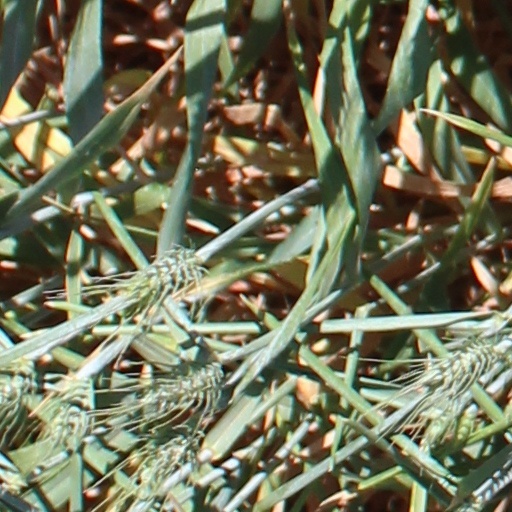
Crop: wheat